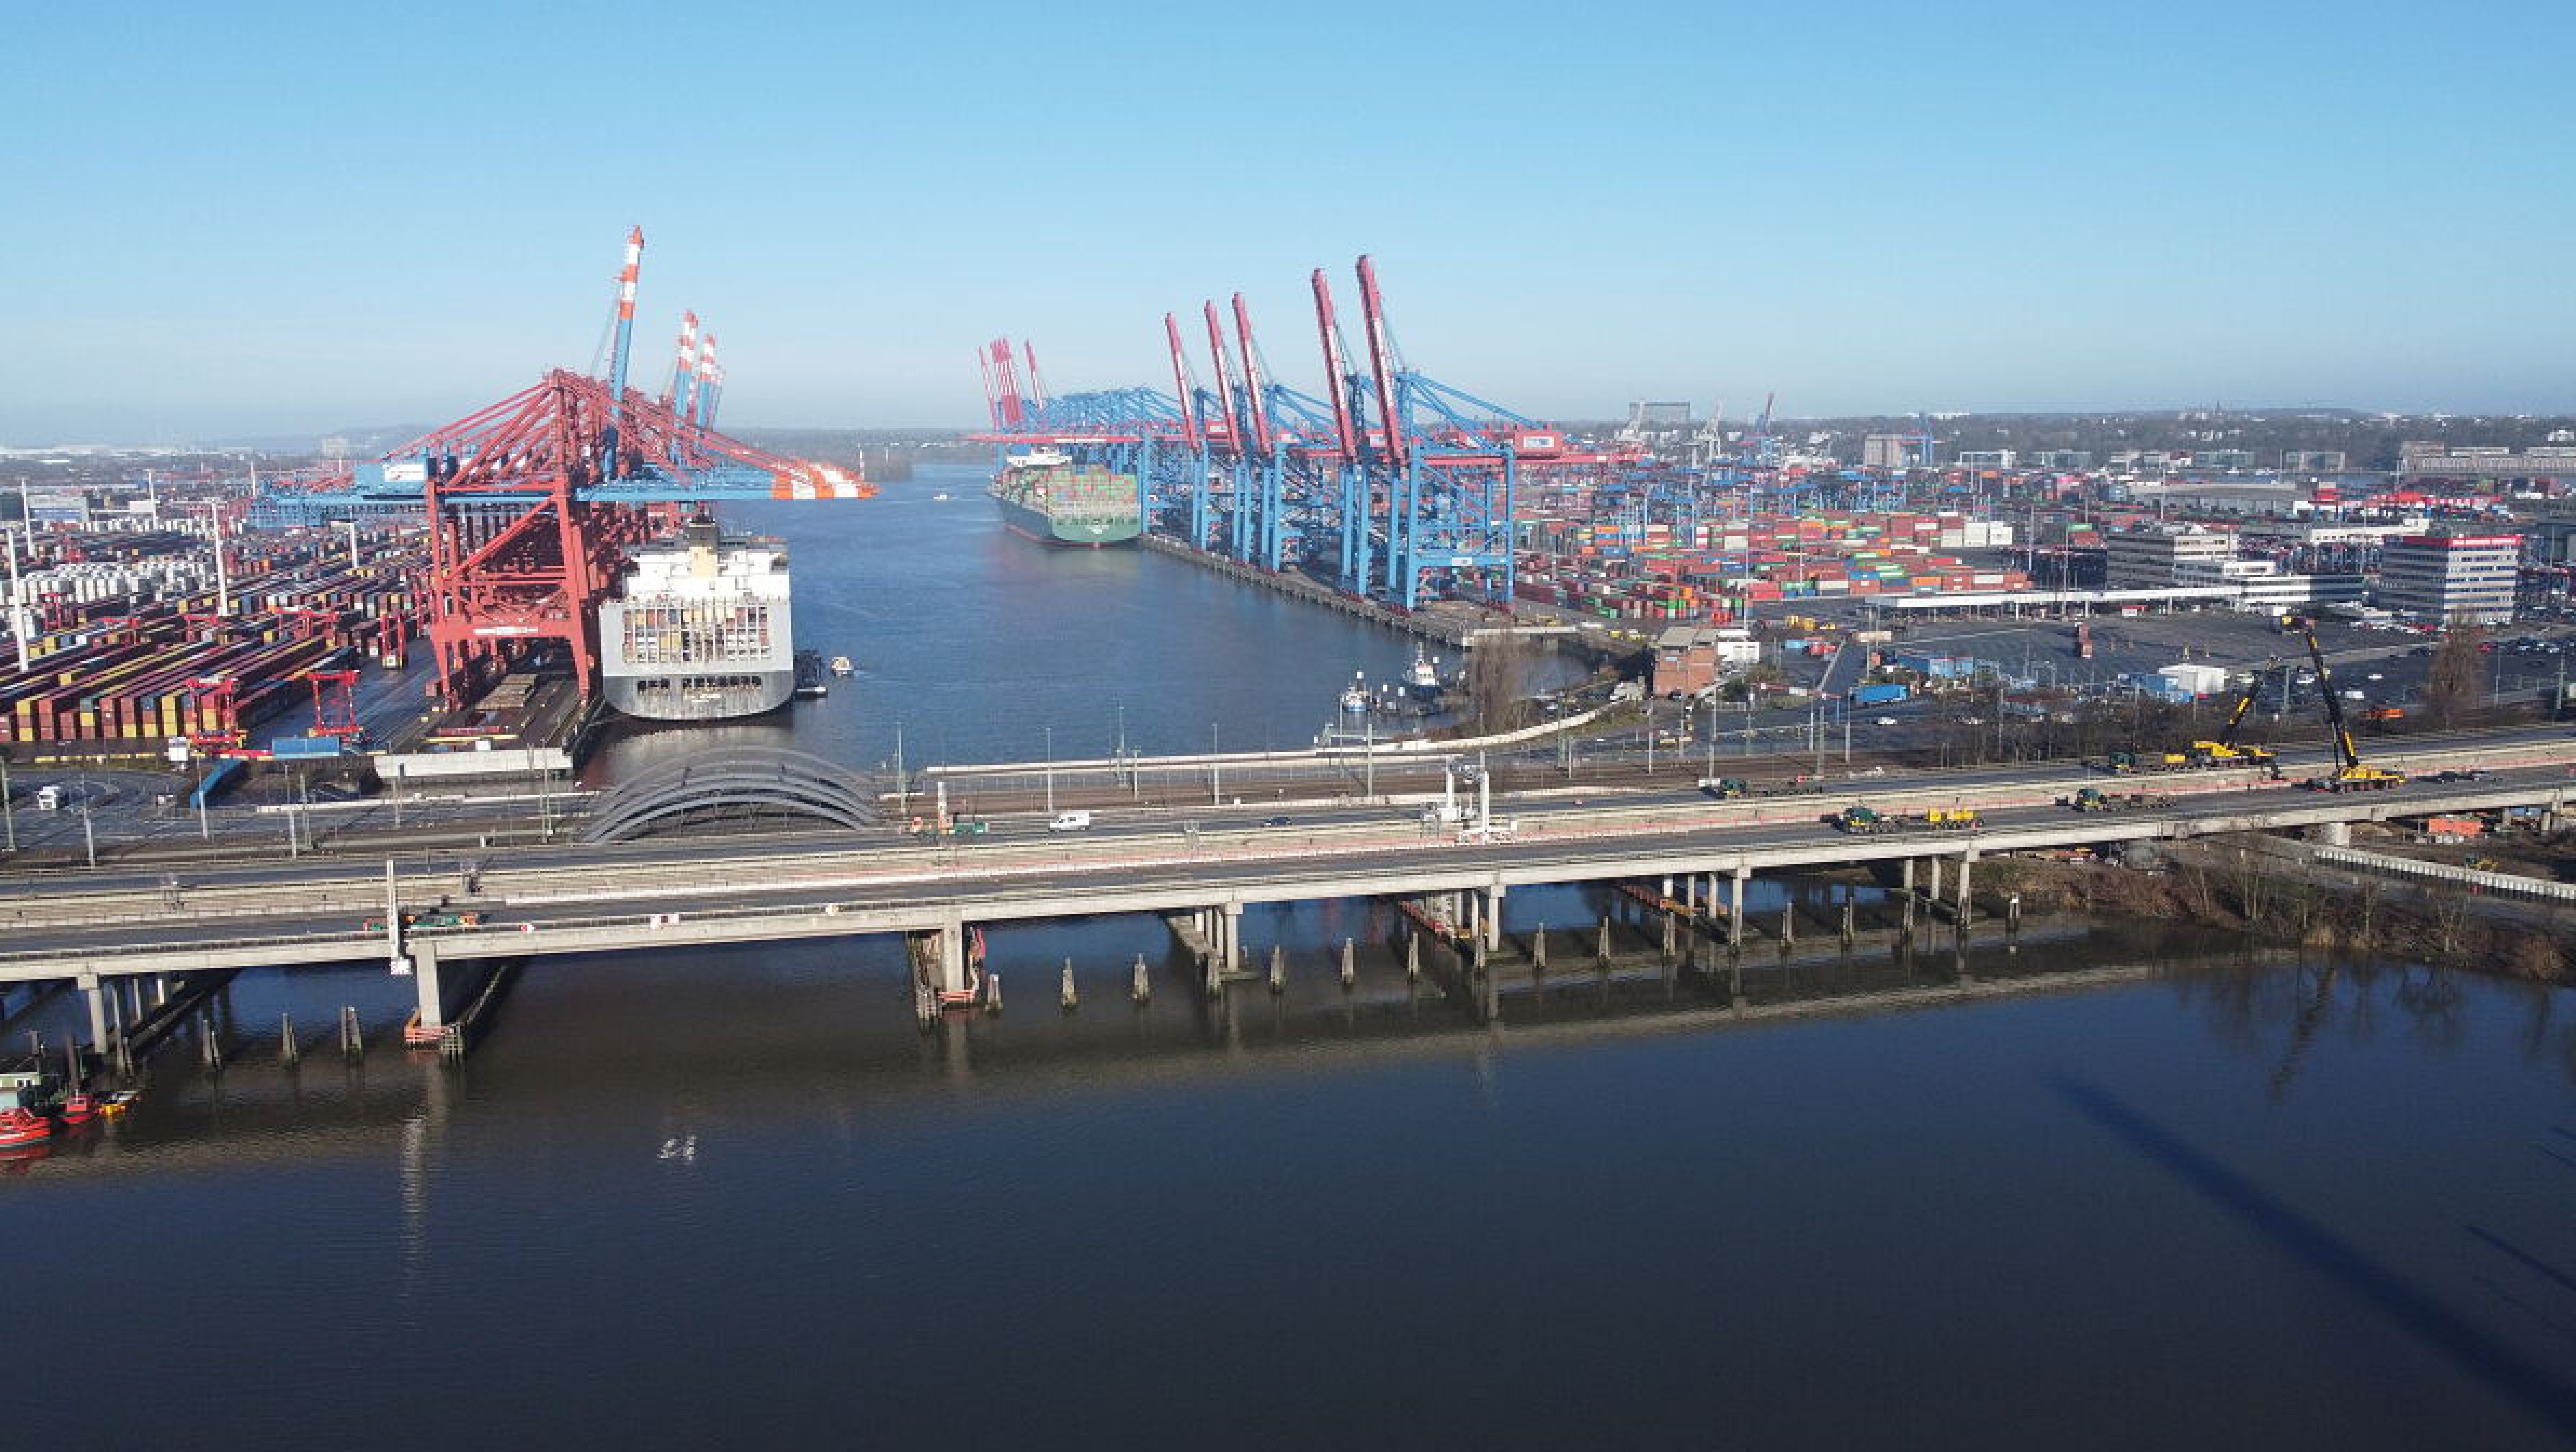
hamburg, port, most, bridge, podroze, niemcy, water, sky, water resources, infrastructure, boat, waterway, city, harbor, lake, channel, horizon, nonbuilding structure, ocean, fixed link, dock, landscape, coast, aerial photography, watercraft, crane, night, sea, beam bridge, ship, evening, freight transport, peninsula, vehicle, panorama, reflection